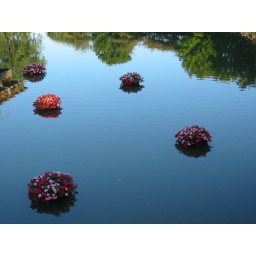
Floating flowers above the water in Chicago Botanic Garden